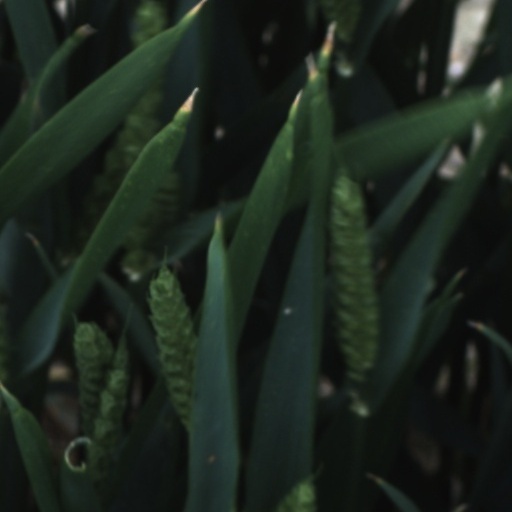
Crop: wheat